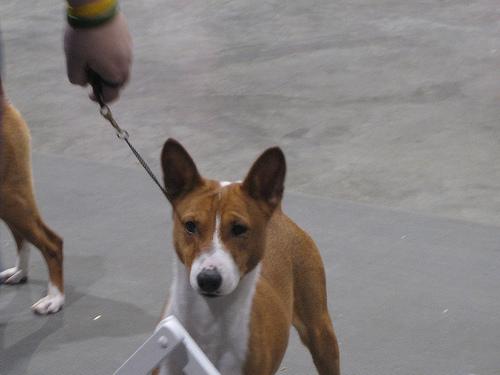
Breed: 243-n000103-basenji